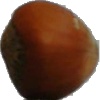
Label: Nut Forest 1